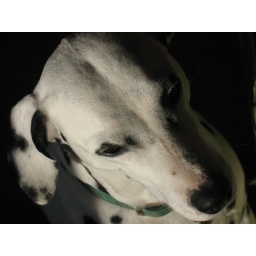
dunga in black and white